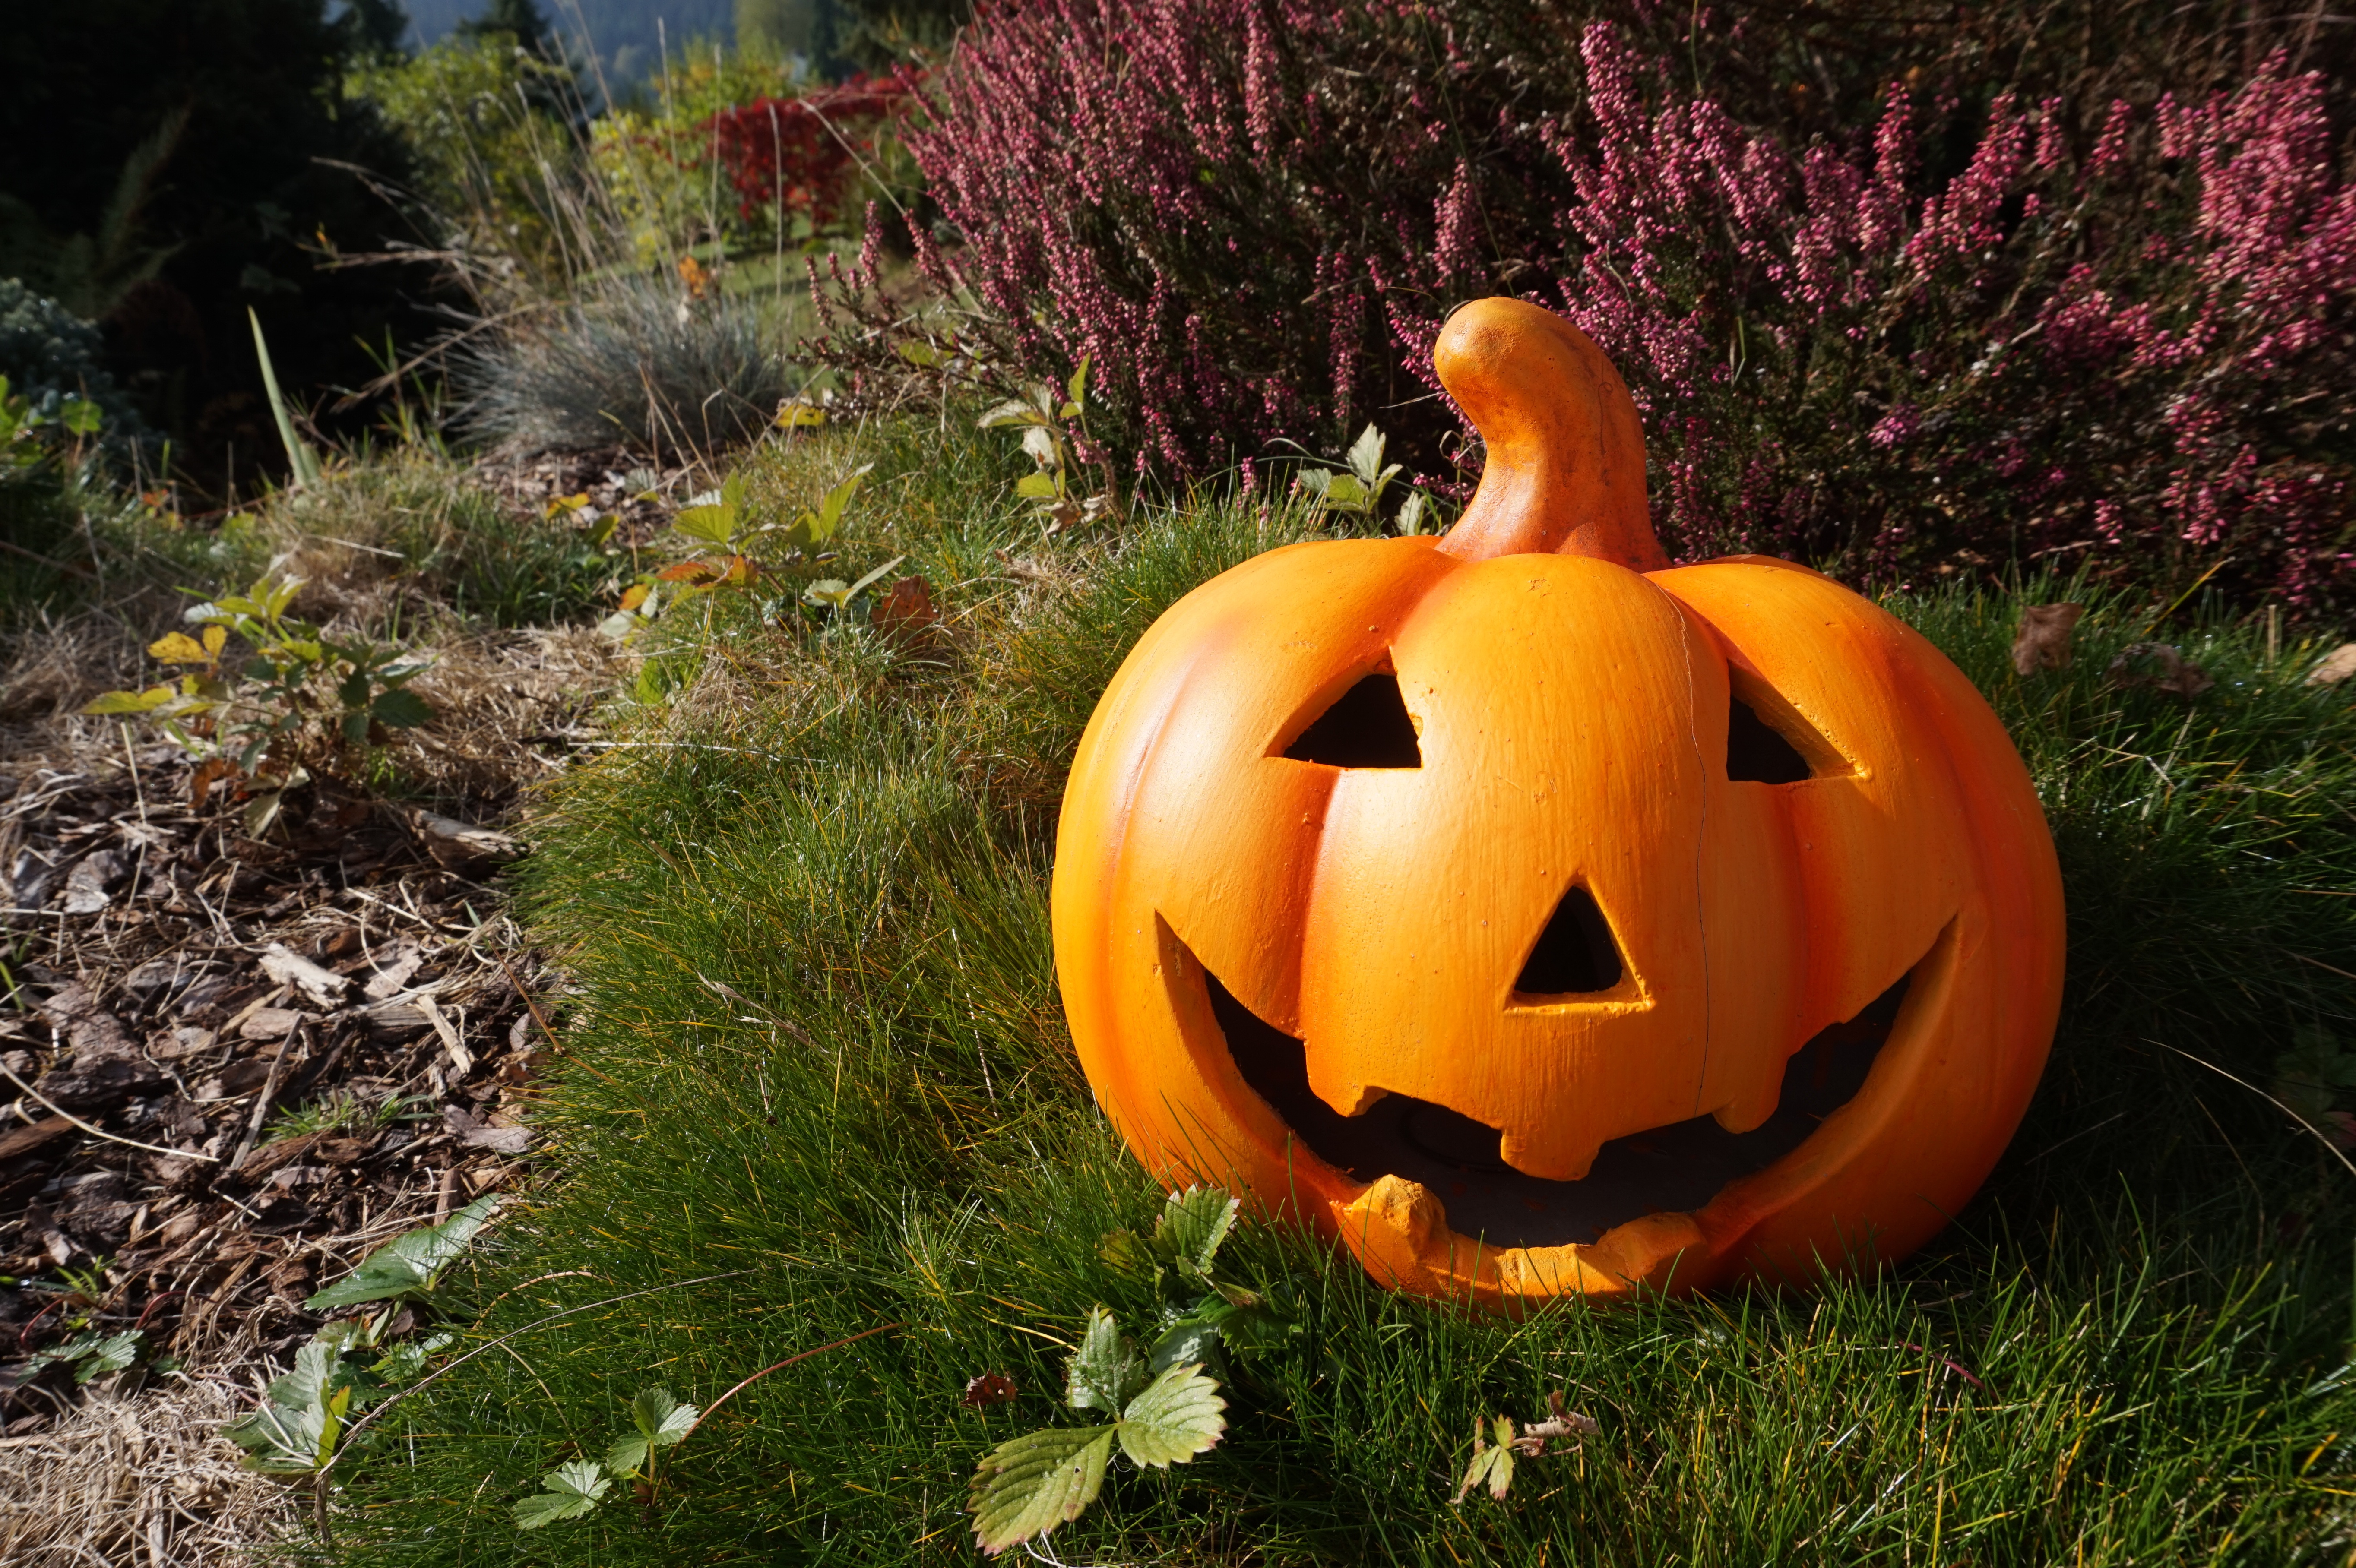
nature, decoration, orange, autumn, pumpkin, halloween, holiday, garden, jack o lantern, decorative, vegetables, pumpkins, helloween, autumn decoration, ingrowing